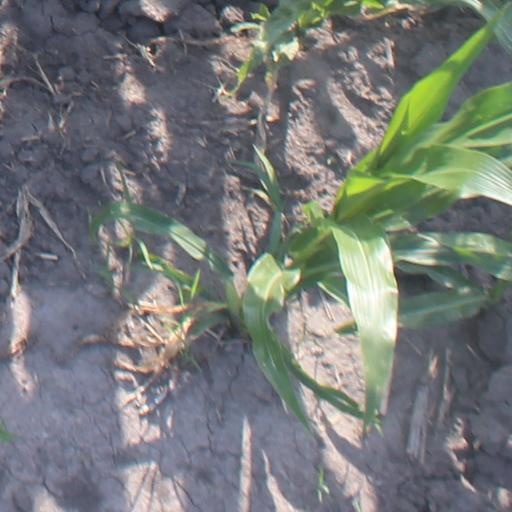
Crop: maize; corn